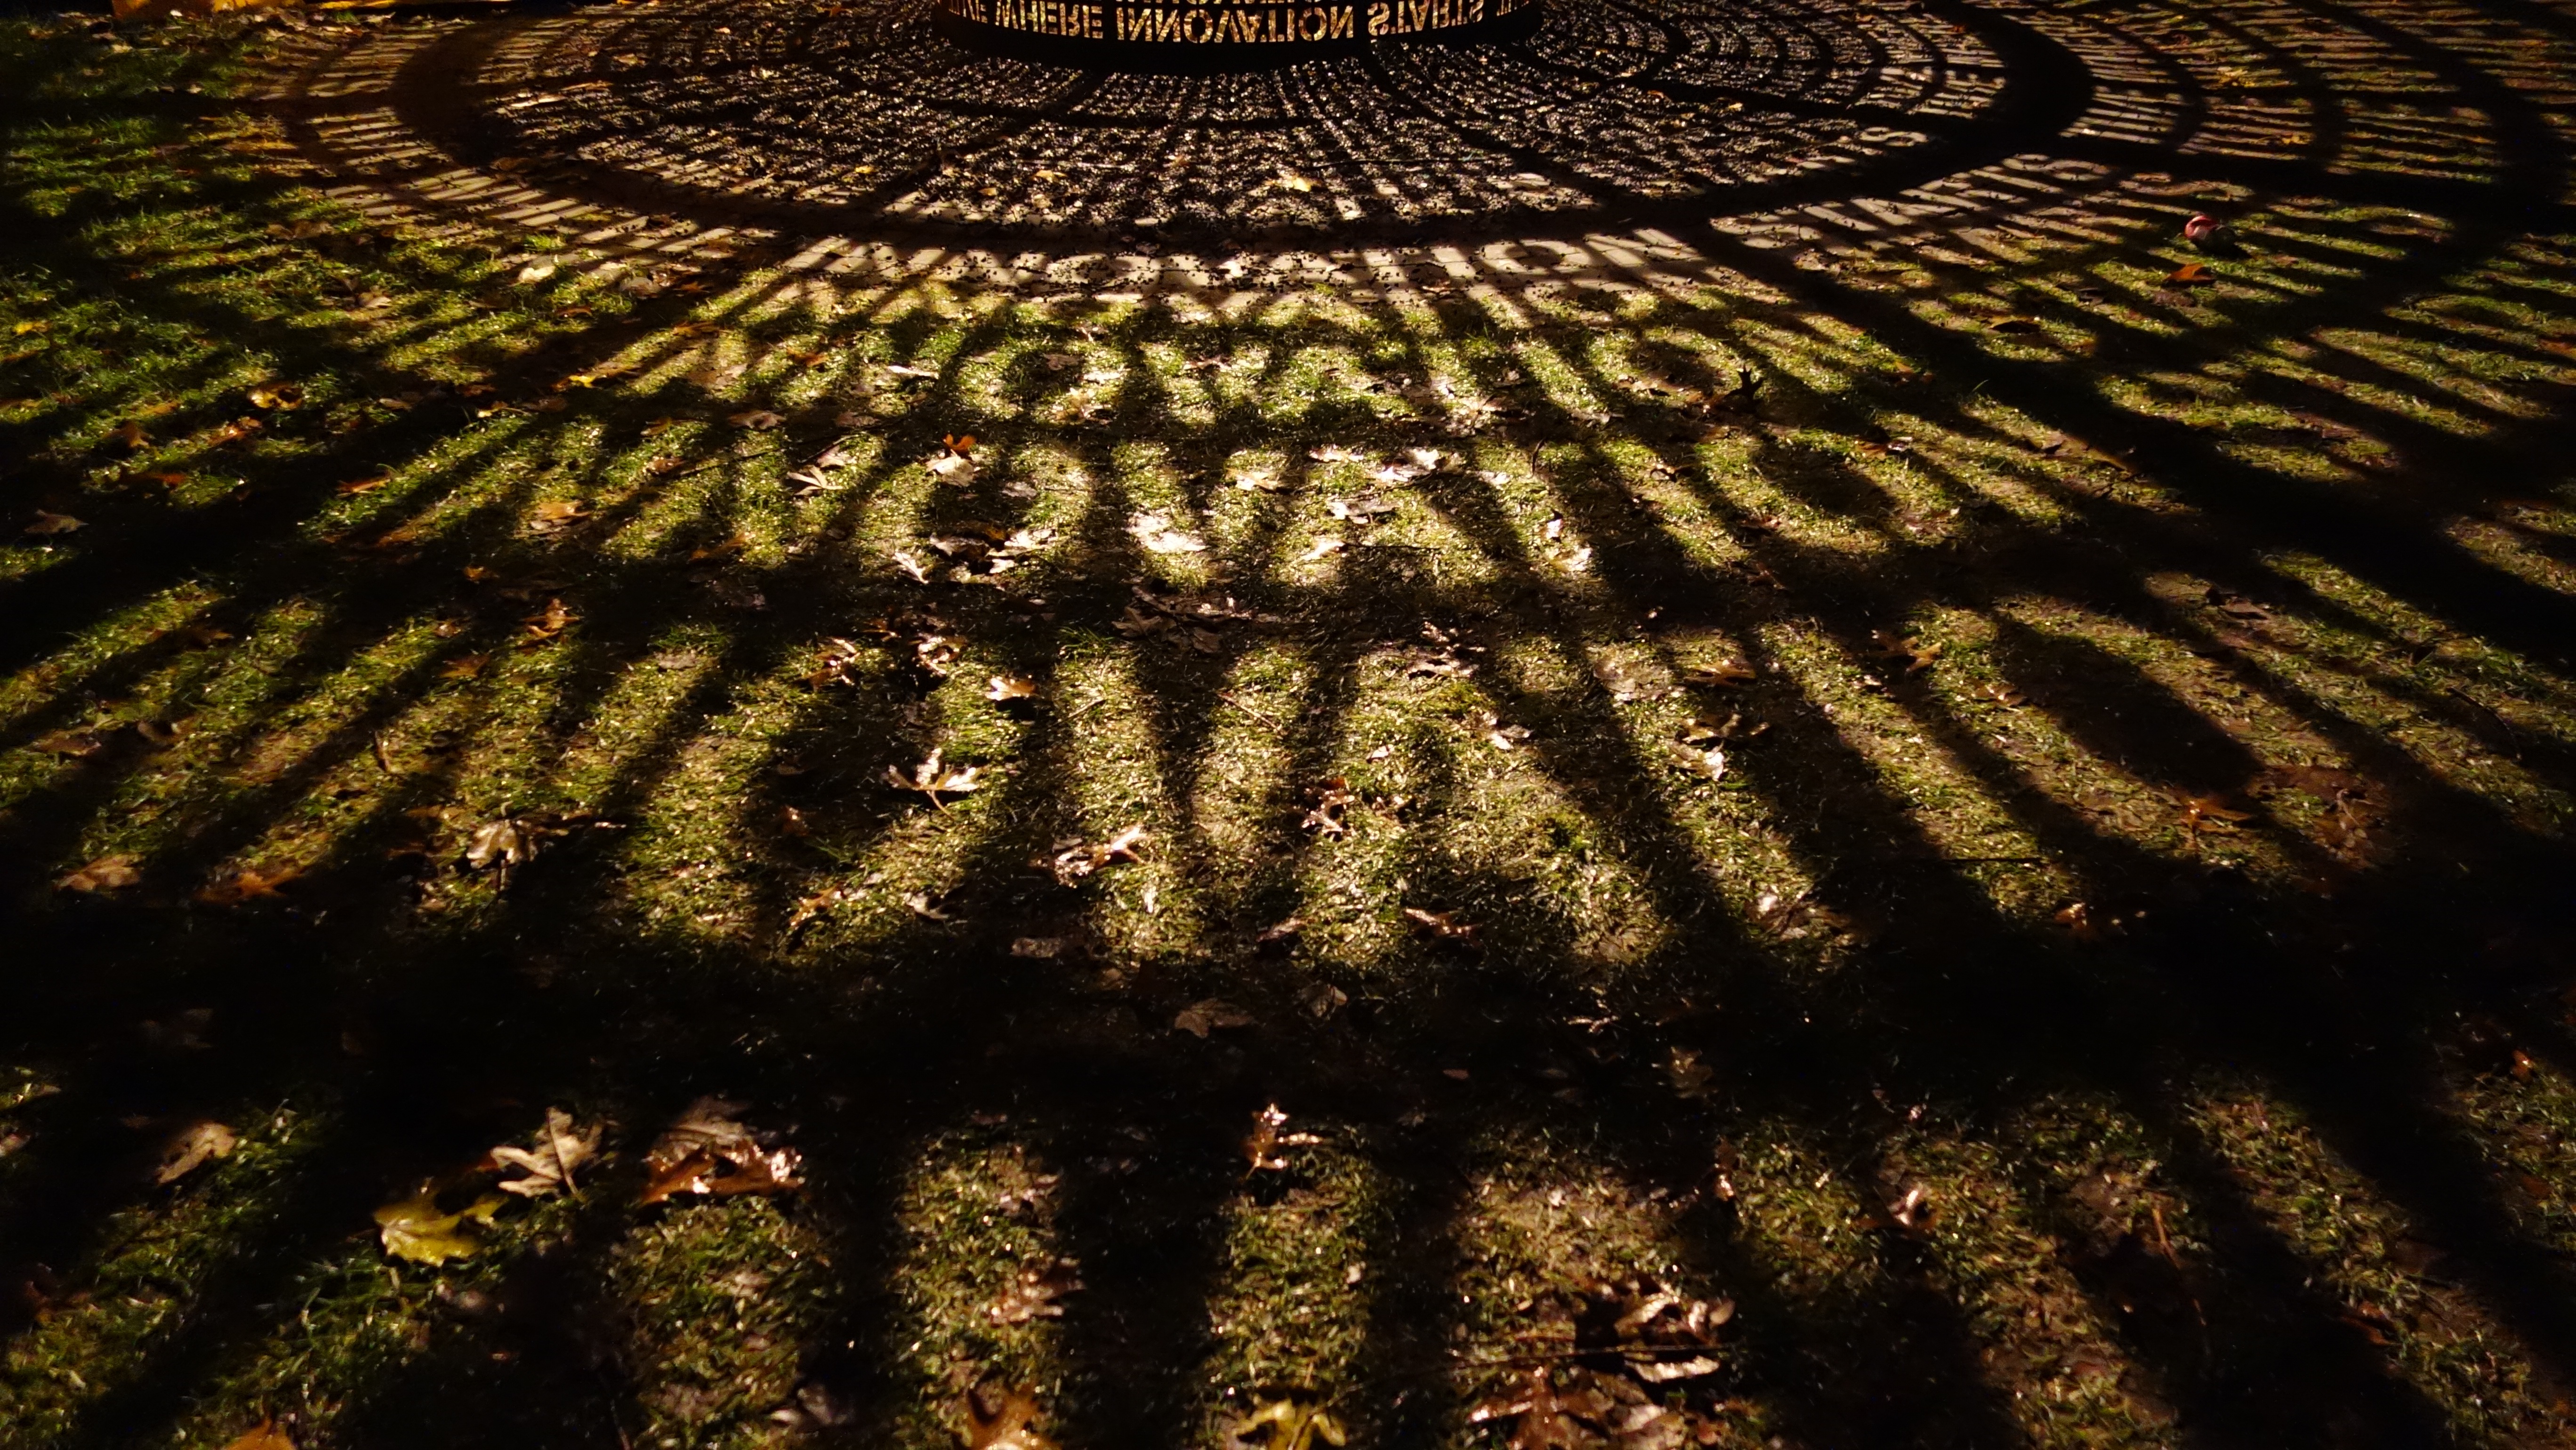
tree, night, sunlight, leaf, flower, glow, art, symmetry, innovation, eindhoven, ancient history, fractal art